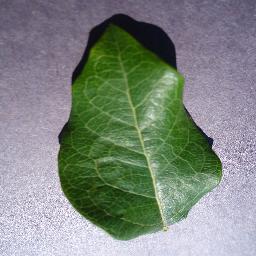
Label: Blueberry___healthy